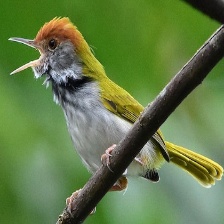
Species: TAILORBIRD
Scientific name: ORTHOTOMUS ATROGULARIS